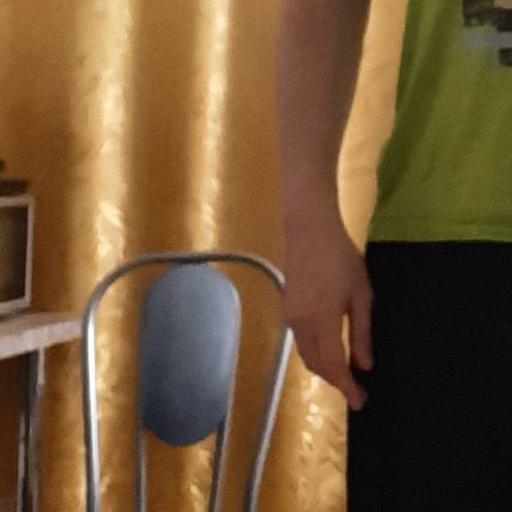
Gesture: no_gesture